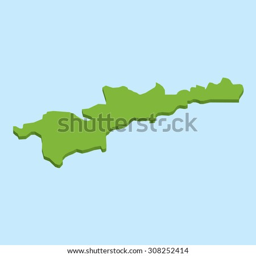
a 3d map on blue water background